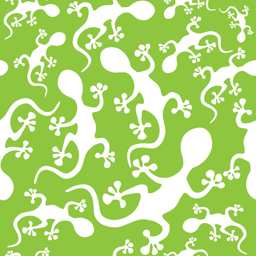
gecko seamless pattern white on a green background .